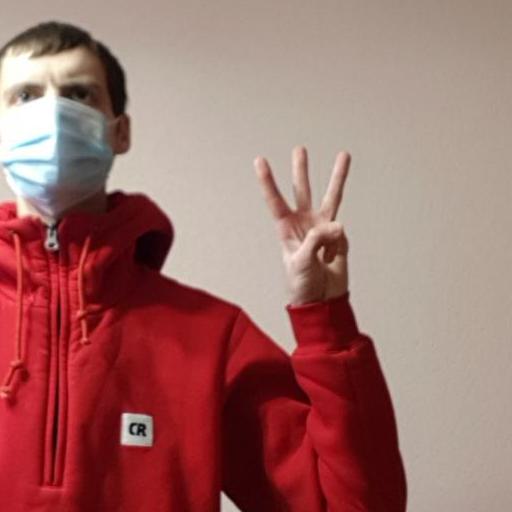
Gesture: three